Super Bowl XLVI

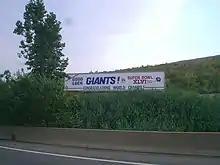
Trailer honoring the Giants for winning the Super Bowl. The trailer was located on the New Jersey Turnpike near Exit 14.

On the second down play, which "Sports Illustrated" later called "perhaps the strangest play in Super Bowl history", Bradshaw's path to the end zone was clear as the Patriots chose to let him score. Once he realized what was happening, Bradshaw tried to stop running at the 1-yard line, but his forward momentum carried him over the goal line and the Giants took the lead on the uncontested touchdown run. The intentionally surrendered touchdown gave the Patriots 57 seconds to mount a game-winning drive, and they trailed 21–17 after Giants running back DJ Ware was stopped on the two-point conversion attempt.